United Nations Security Council Resolution 1608

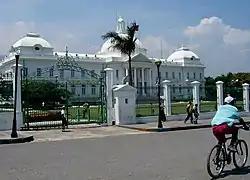
Presidential palace in Port-au-Prince

United Nations Security Council Resolution 1608, adopted unanimously on 22 June 2005, after recalling resolutions 1542 (2004) and 1576 (2004) on the situation in Haiti, the Council extended the mandate of the United Nations Stabilisation Mission in Haiti (MINUSTAH) until 15 February 2006 and increased its strength.